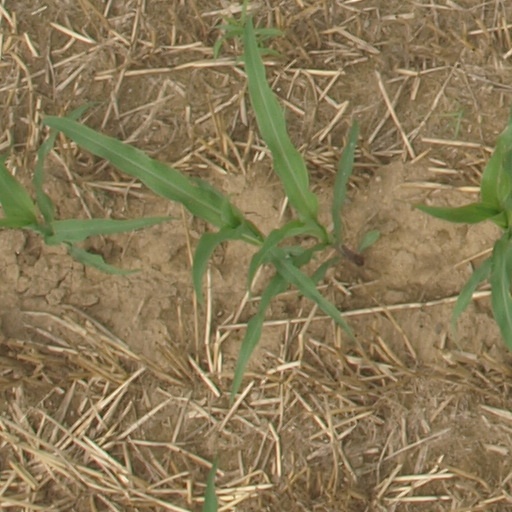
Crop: maize; corn